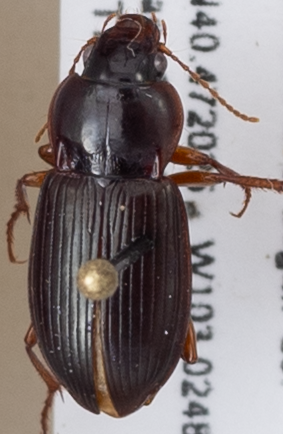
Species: Amara carinata
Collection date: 2019-07-10
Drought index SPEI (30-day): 1.13
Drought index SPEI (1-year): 1.13
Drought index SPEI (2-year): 0.71